Robert Fripp

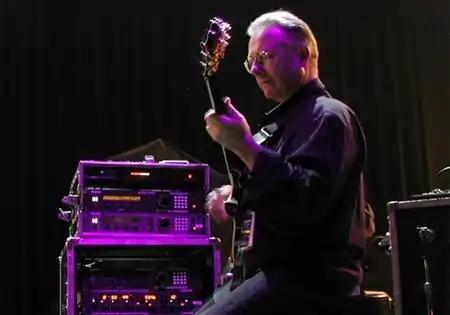
Fripp in 2007

In 2008, Fripp collaborated with Theo Travis on an album of guitar and flute-or-saxophone duets called 'Thread', and the duo played a brief English tour in 2009 (repeating the collaboration with the "Follow" album in 2012). Also in 2009, Fripp played a concert with the band the Humans (which consists of his wife Toyah Willcox, Bill Rieflin and Chris Wong), appeared on Judy Dyble's "Talking With Strangers" (along with Pat Mastelotto and others) and played on two tracks on Jakko Jakszyk's album "The Bruised Romantic Glee Club". In 2010, Fripp contributed a guitar solo to an extended version of the song 'Heathen Child' by Grinderman, released as a B-side on the 'Super Heathen Child' single.